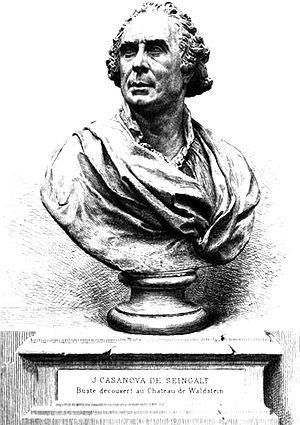
Portrait de Giacomo Girolamo Casanova de Seingalt (1725-1798) à quarante ans. Gravure à l'eau-forte d'après un buste en terre cuite retrouvé au château de Dux. (Cf. section Texte dessous.)
Esquisse pour le portrait du vrai libertin est un essai de Roger Vailland publié en 1945, peu de temps après le roman Drôle de jeu qui lui valut le prix Interallié.